Bachelor and Spinster Ball

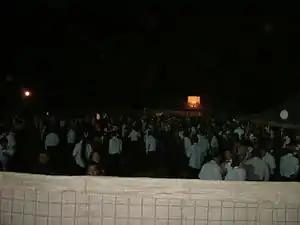
Bar area of Ariah Park B&S 2006

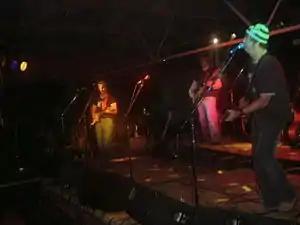
Typical stage area

Bachelor and Spinsters Ball or Bloke's & Sheila's Ball events, known locally as "B & S Balls" or simply "B&Ss", are hosted regularly in rural Australia.